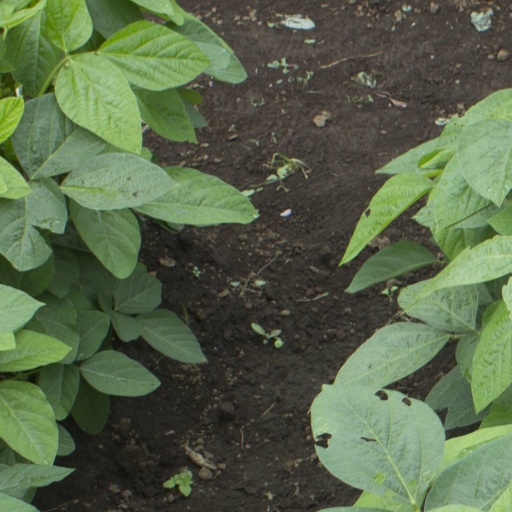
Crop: soybean